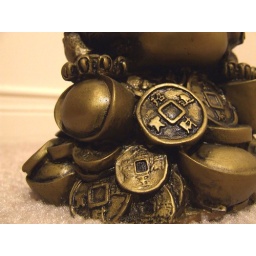
This is my frog, he brings me good fortune. by sitting near my door and facing inward, he brings me good luck with money.